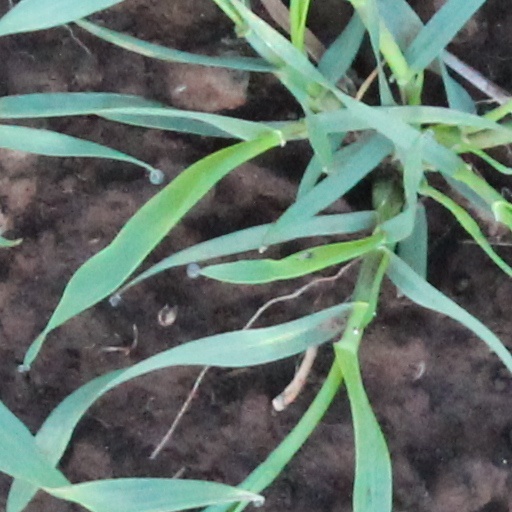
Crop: wheat